United Kingdom National Accounts – The Blue Book

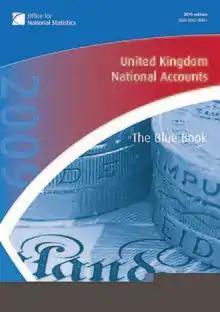
United Kingdom National Accounts – The Blue Book 2009 edition

After the Second World War the UK government recognised the importance of understanding what kind of state the economy was in. From this developed the 'National Income and Expenditure in the United Kingdom', first published in 1946 and covering the periods between 1938 and 1945. This was a very low-level look at the economy, including data such as the national cost of war, national income, expenditure on goods and services and taxes. By 1948 it had expanded to cover the national wage bill, private income and gross national product.